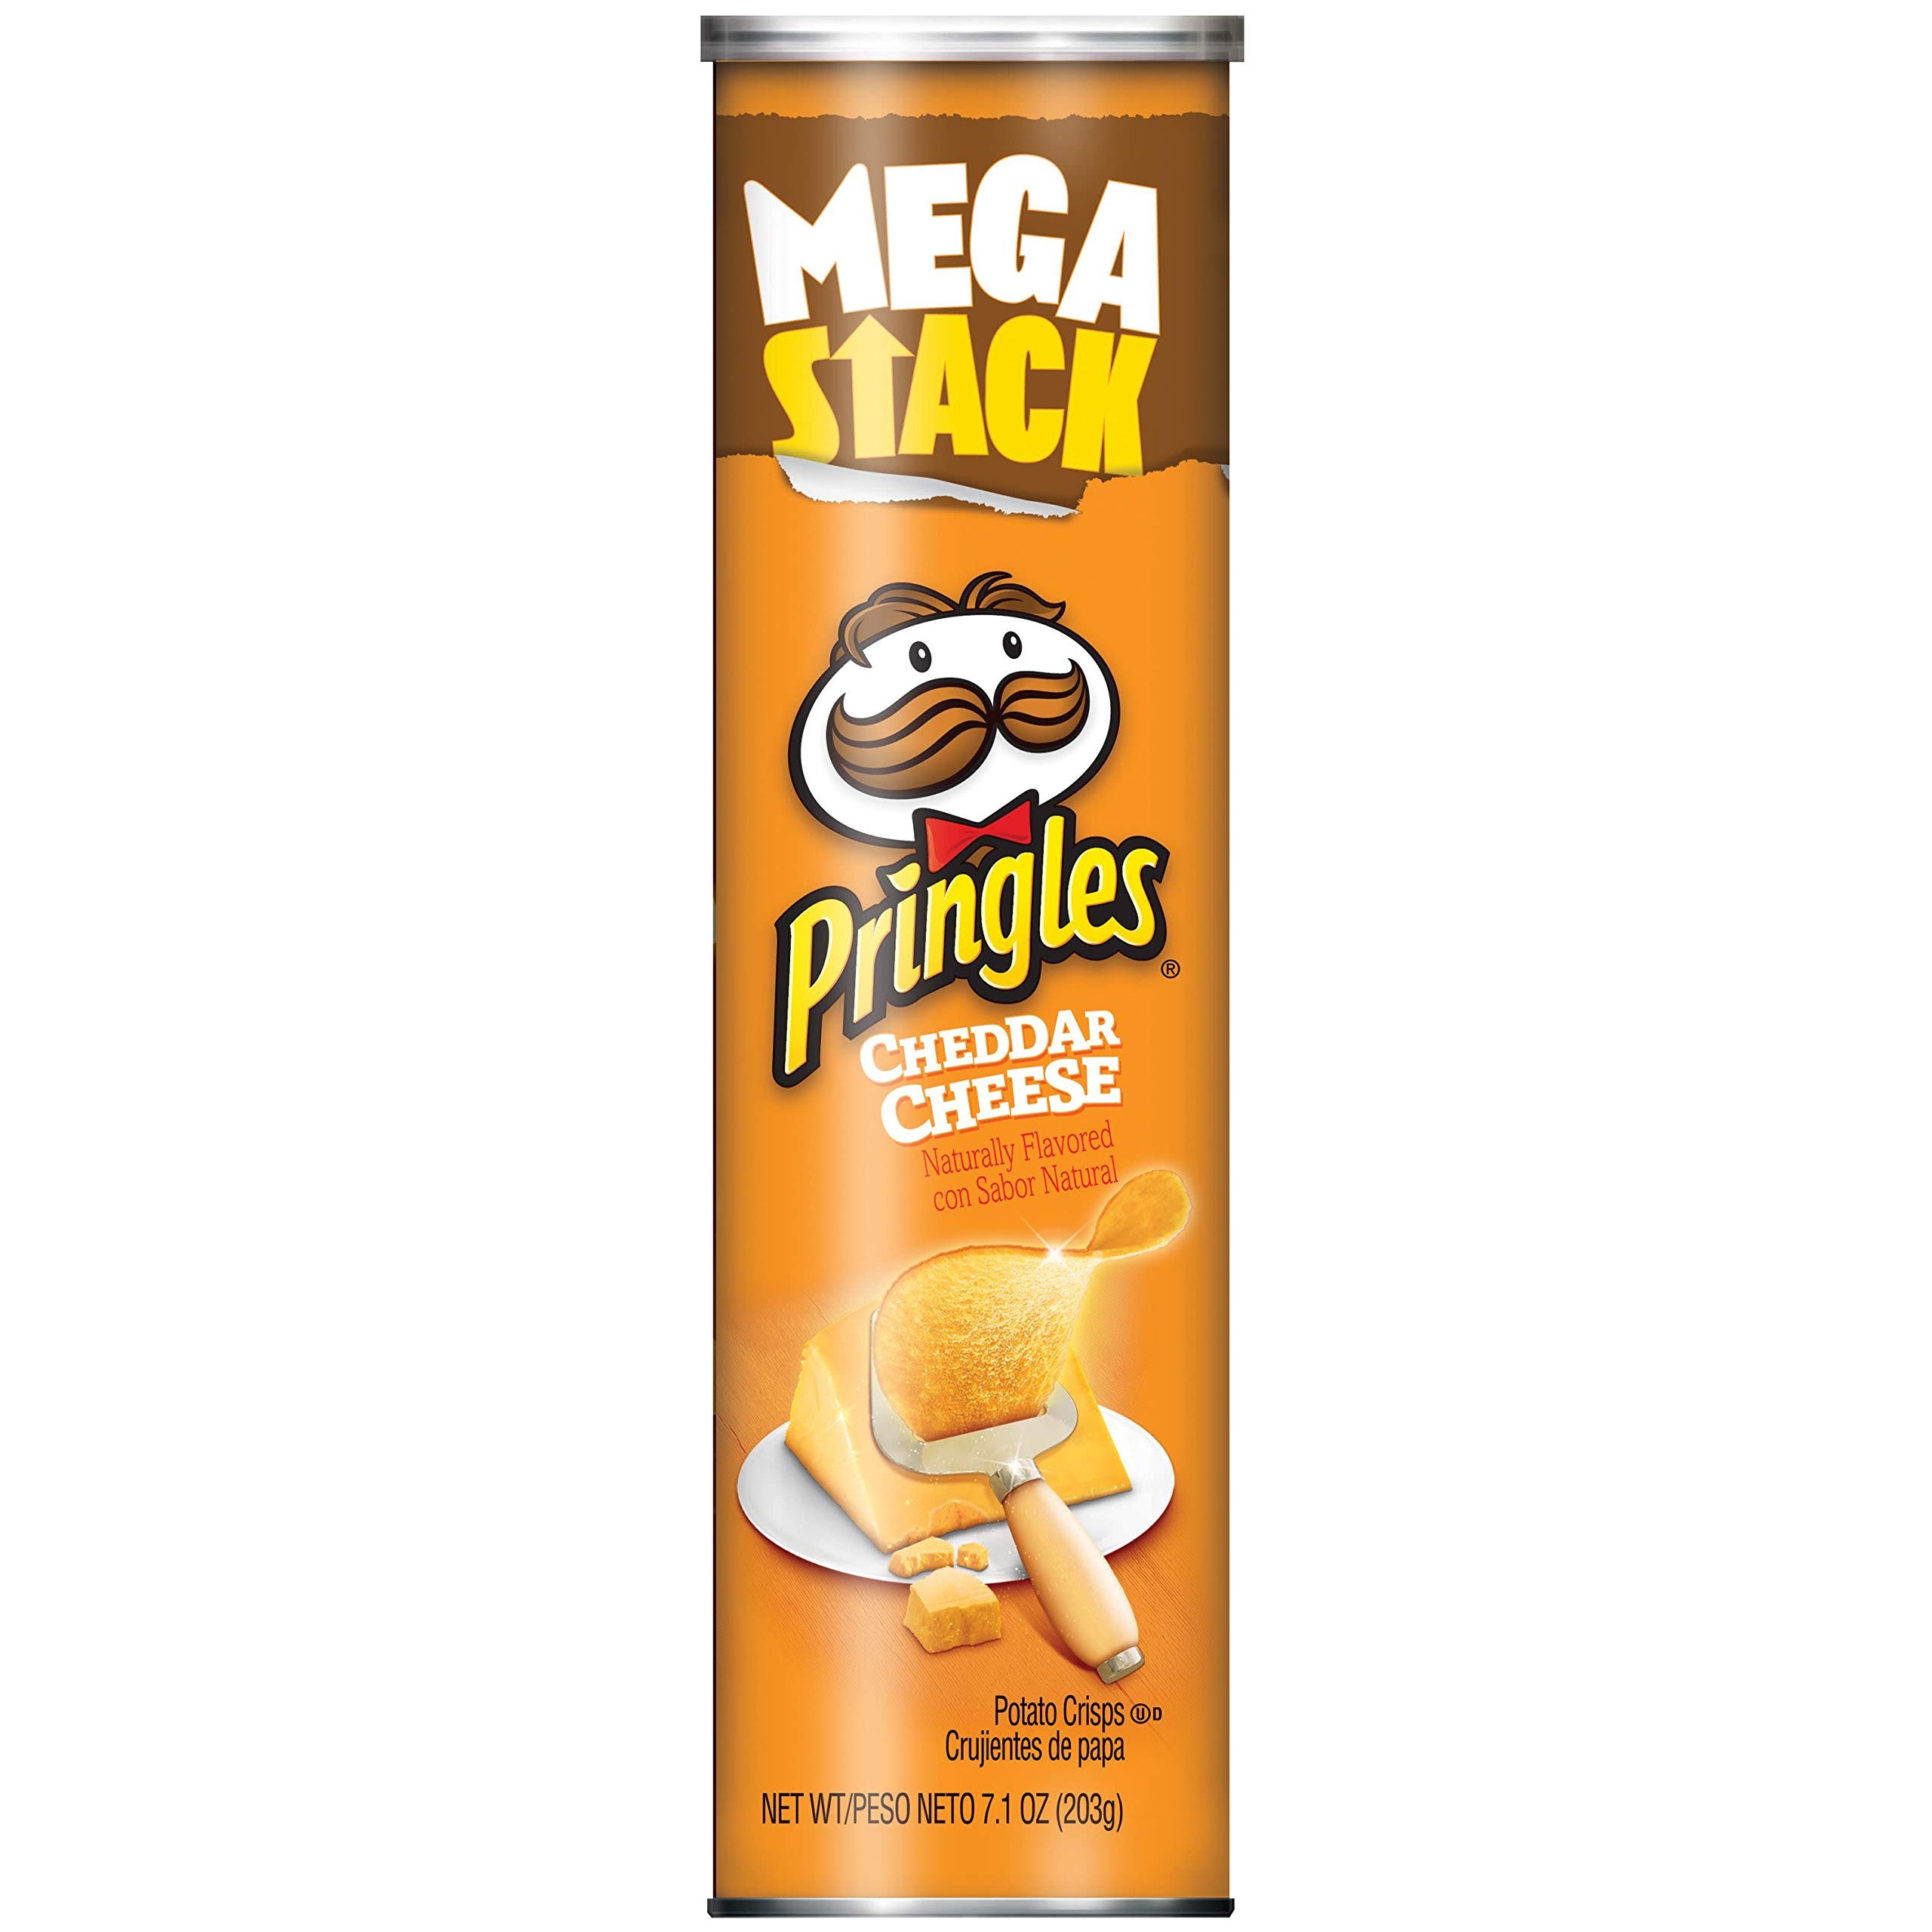
Item Name: Pringles, Potato Crisps Chips, Cheddar Cheese, Mega Stack, 7.1oz Can
Bullet Point 1: Satisfy your snack cravings with the irresistible taste of savory cheddar cheese flavored potato crisps; uniquely shaped and seasoned from edge to edge for a perfectly flavored bite every time
Bullet Point 2: Make snacktime more fun with the original, stackable potato crisp; pop open a can and experience the bold flavor and satisfying crunch of Cheddar Cheese Flavored Pringles Potato Crisps
Bullet Point 3: Always tasty, never greasy; A delicious way to put the wow in your snacking routine; A travel-ready food made to enjoy at home or on-the-go; Kosher Dairy; Contains milk and wheat ingredients
Bullet Point 4: Grab a can at game time, pack a snack for school, or enjoy a stack at the office; the savory, stackable snack options are endless
Bullet Point 5: Convenient, ready to eat potato crisps, stacked in a 7.1-ounce can; packaged for freshness and great taste
Value: 7.16
Unit: ounce

Price: 2.59